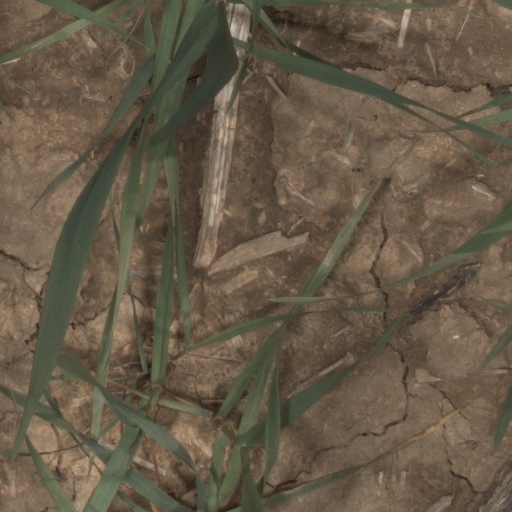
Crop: wheat